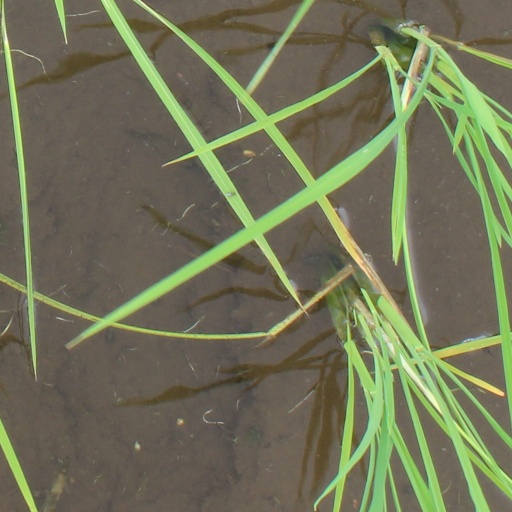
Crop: rice